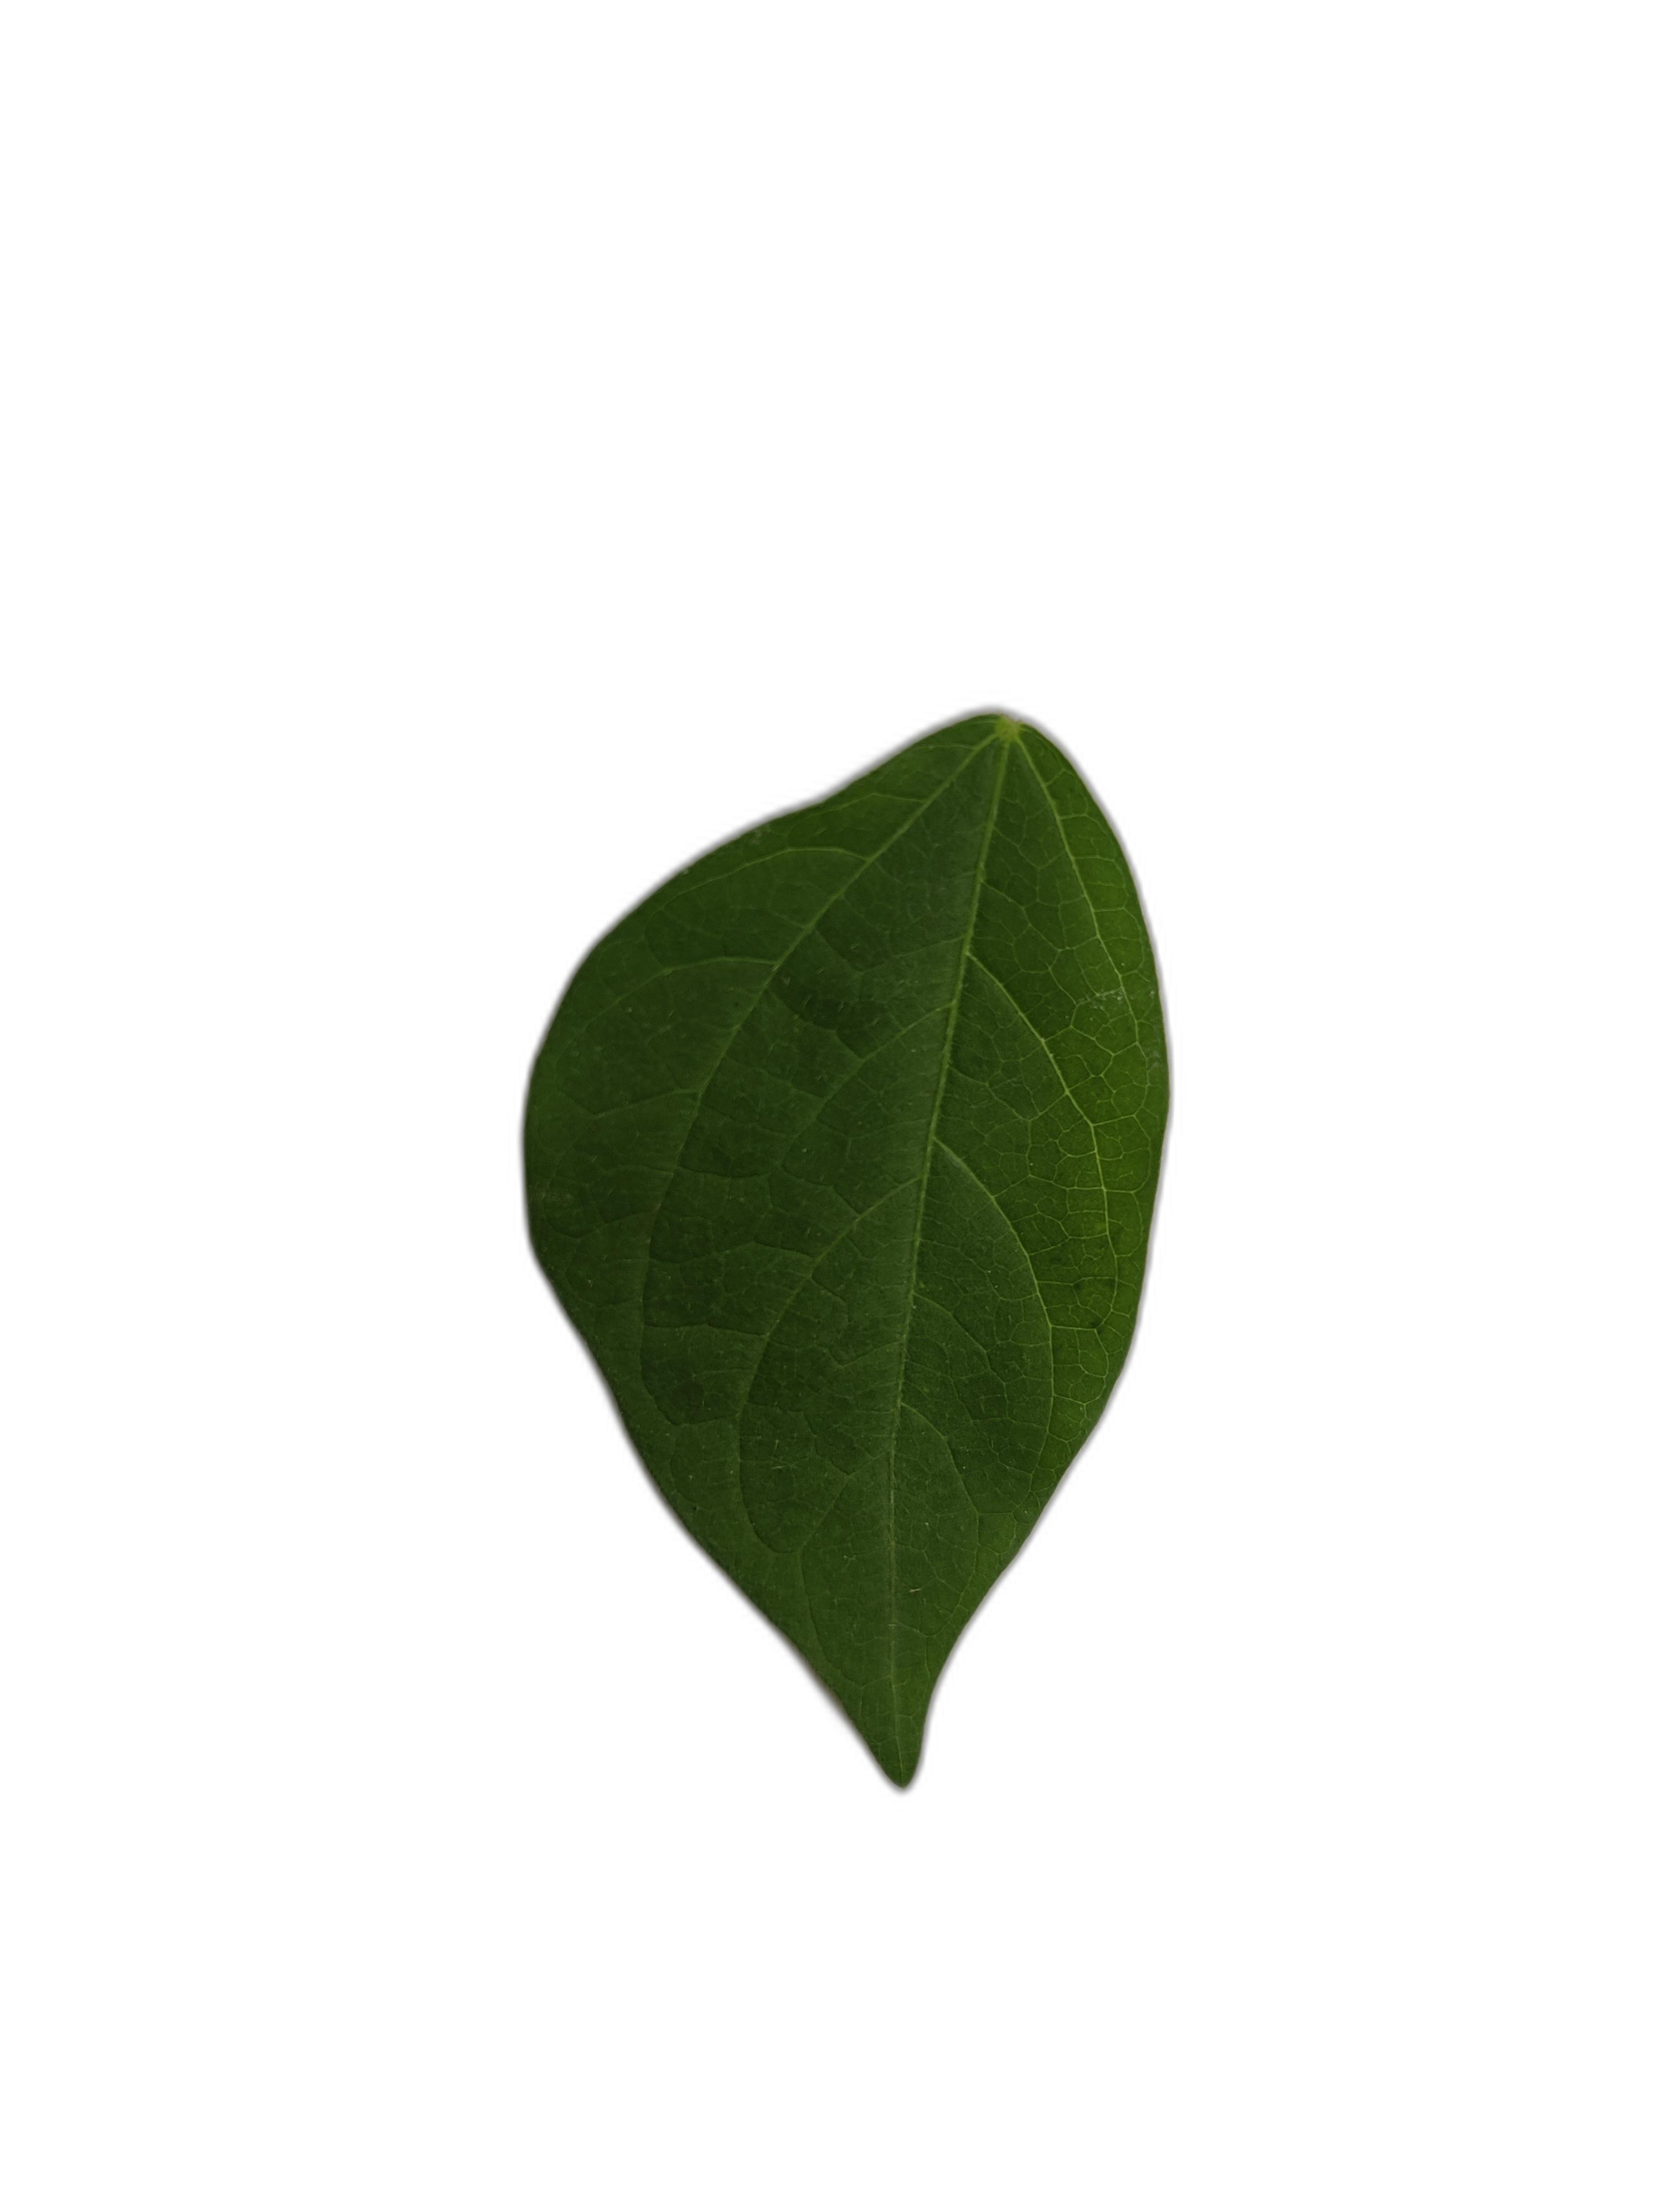
Label: Healthy